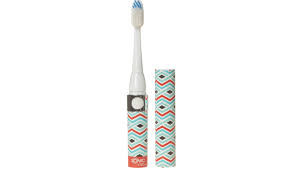
Waste category: trash